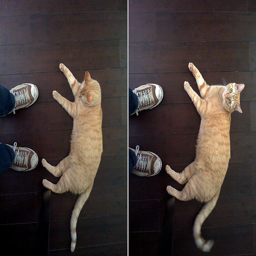
Two photographs of an orange cat laying by pair of feet.
Two side by side images of a cat laying on the floor.
an orange and white cat and some feet
a cat lays down in front of a pair of shoes
A cat laying on the ground next to a persons feet.